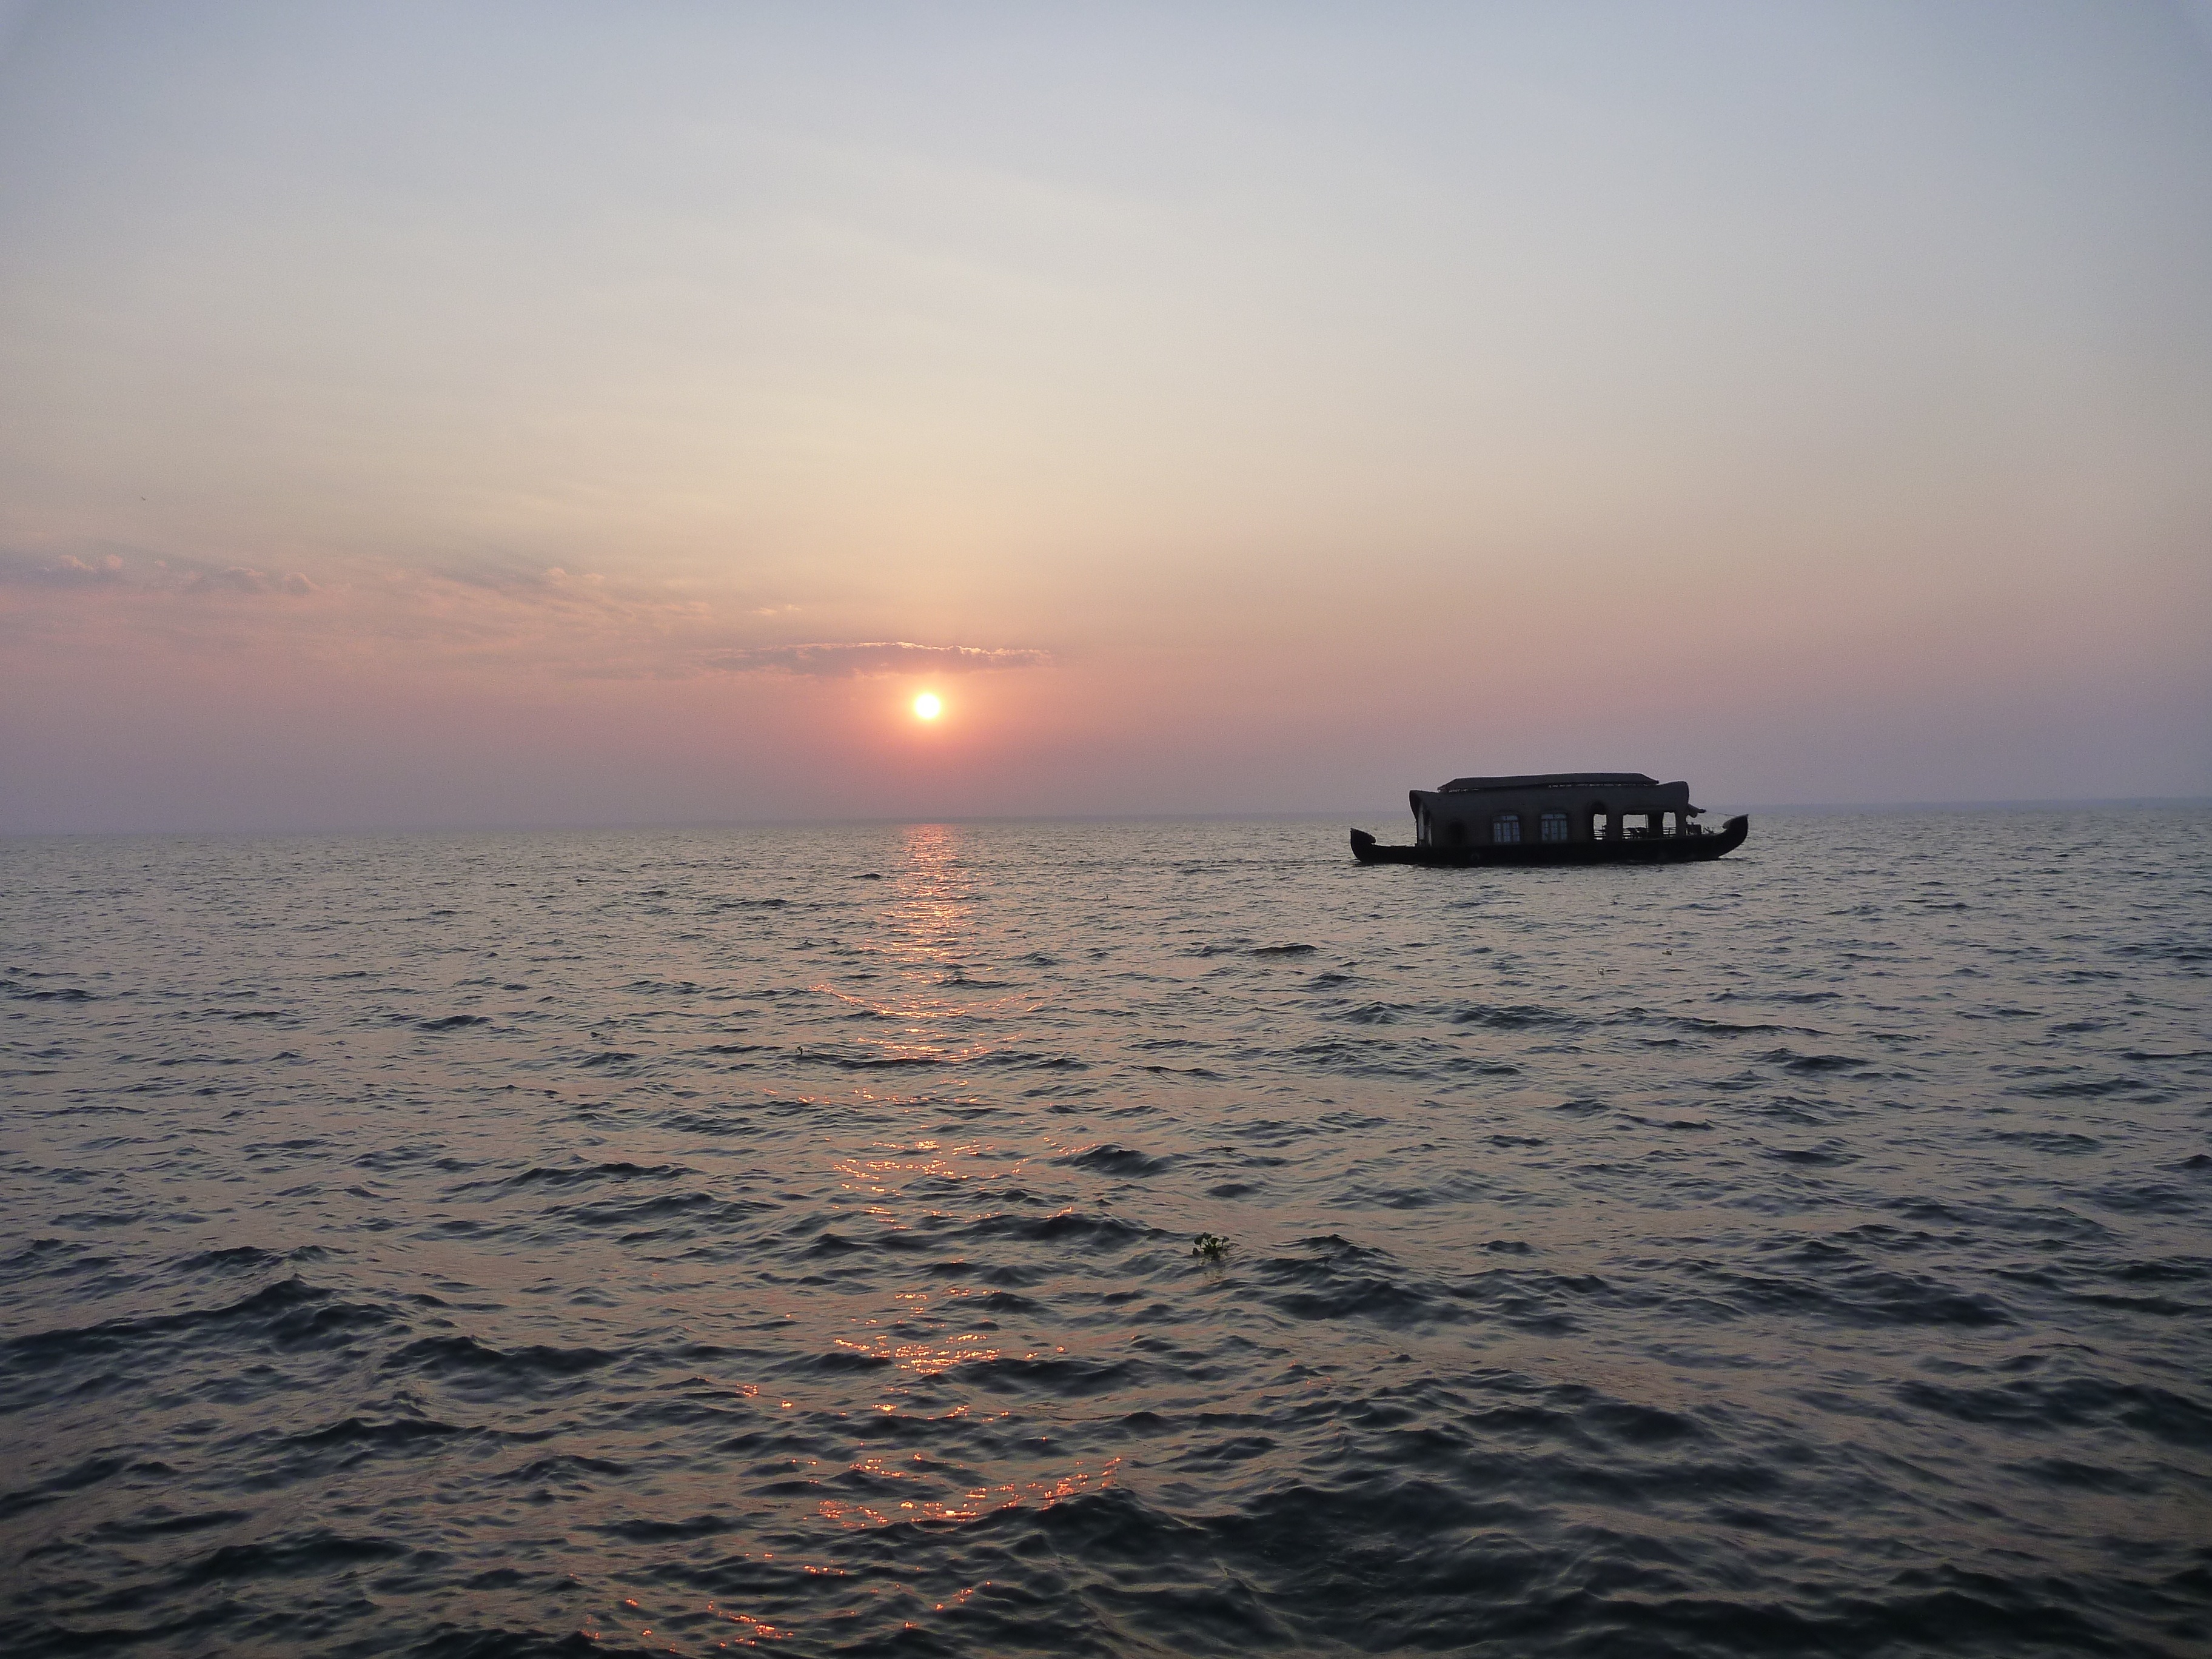
sea, coast, ocean, horizon, sunrise, sunset, boat, sunlight, morning, dawn, dusk, evening, vehicle, bay, india, south india, kerala